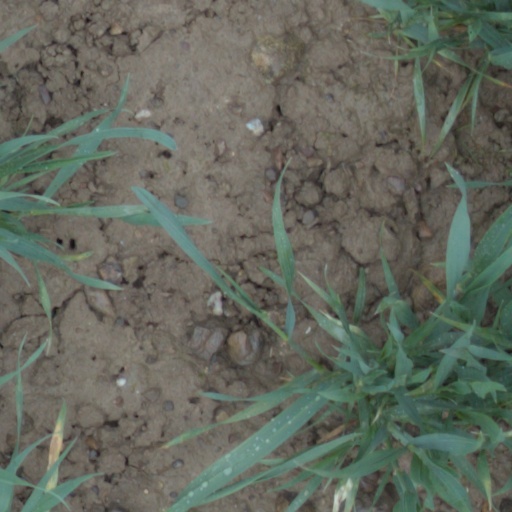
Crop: wheat